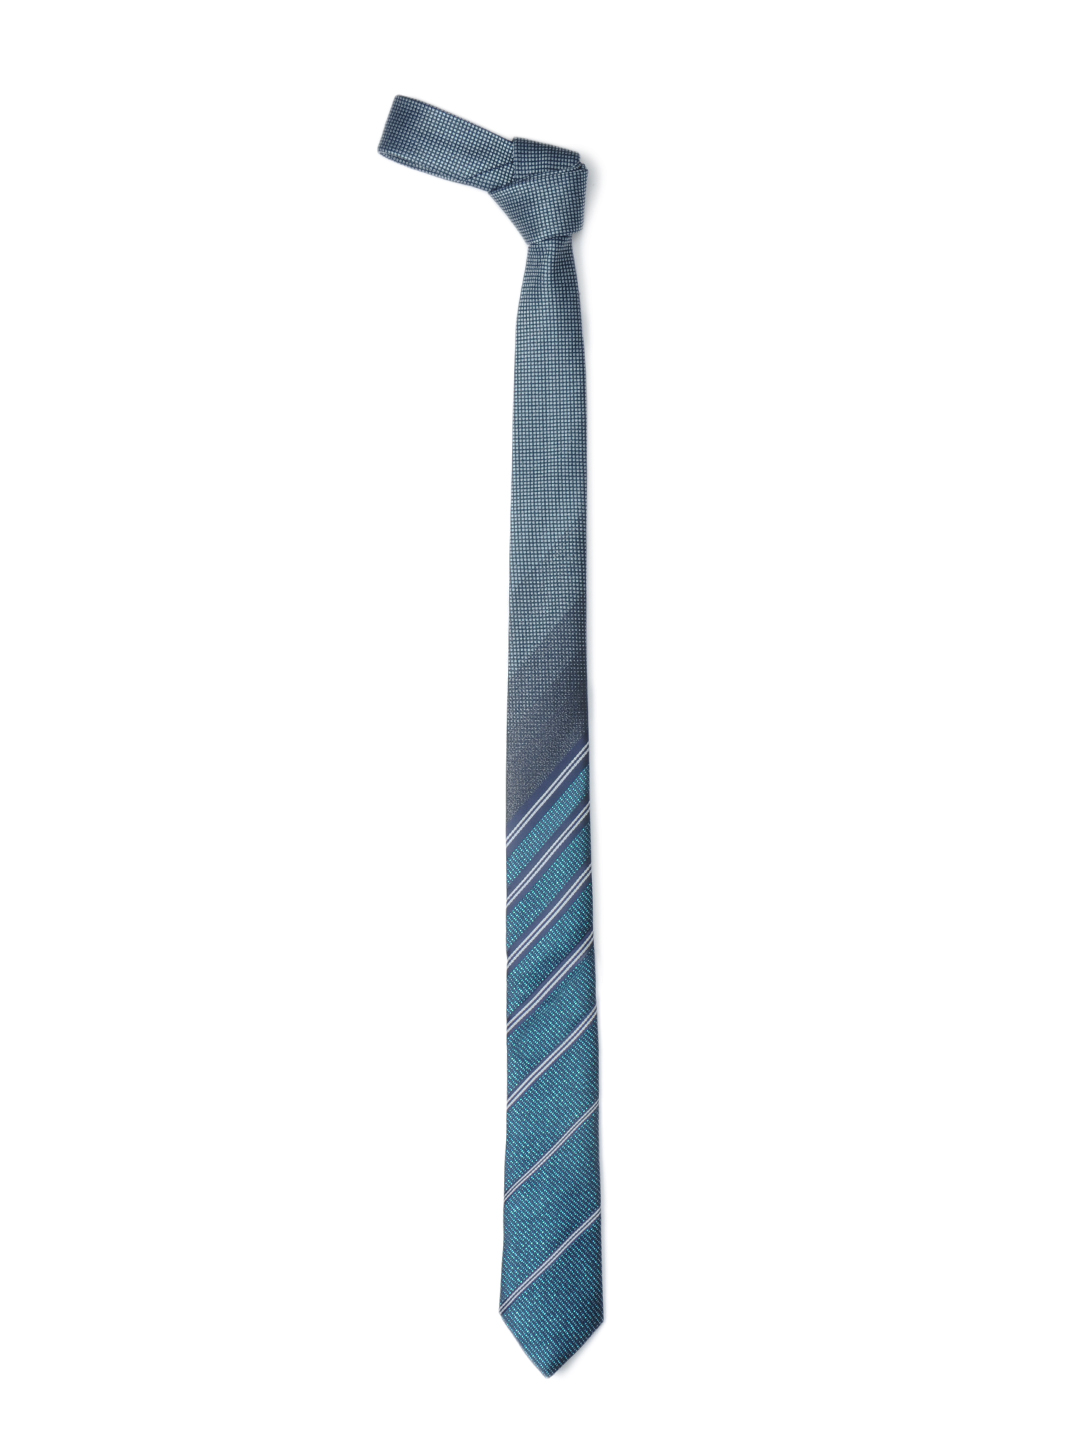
Parx Men Blue Tie
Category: Accessories / Ties / Ties
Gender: Men
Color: Blue
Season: Summer 2012
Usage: Formal